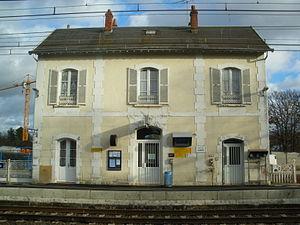
La gare de Saint-Cyr-en-Val - La Source est une gare ferroviaire française de la ligne des Aubrais - Orléans à Montauban-Ville-Bourbon, située sur le territoire de la commune française de Saint-Cyr-en-Val, dans le département du Loiret, en région Centre-Val de Loire. Elle se trouve à proximité du quartier d'Orléans-la-Source.
Saint-Cyr-en-Val est une commune française située dans le département du Loiret en région Centre-Val de Loire.
La liste des gares du Loiret présente les gares ferroviaires du département français du Loiret.